James Pollock (artist)

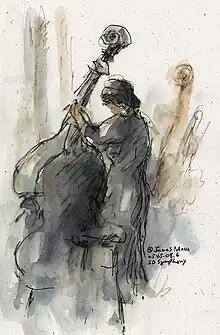
This 2005 watercolor and ink wash entitled "Concert Strings" was painted by James Pollock on stage as part of a unique collaboration event between the South Dakota Symphony Orchestra and seven South Dakota Plein air Artists. Copyright 2005 James Pollock.

After discharge from the army, Pollock worked as staff artist for Dakota North Plains Corporation, (publishers of the "DAKOTA FARMER" magazine) in Aberdeen, South Dakota. In 1973 Pollock went to work as a graphic artist and illustrator for the State of South Dakota making design and illustrative contributions to state publications including the "SOUTH DAKOTA CONSERVATION DIGEST".